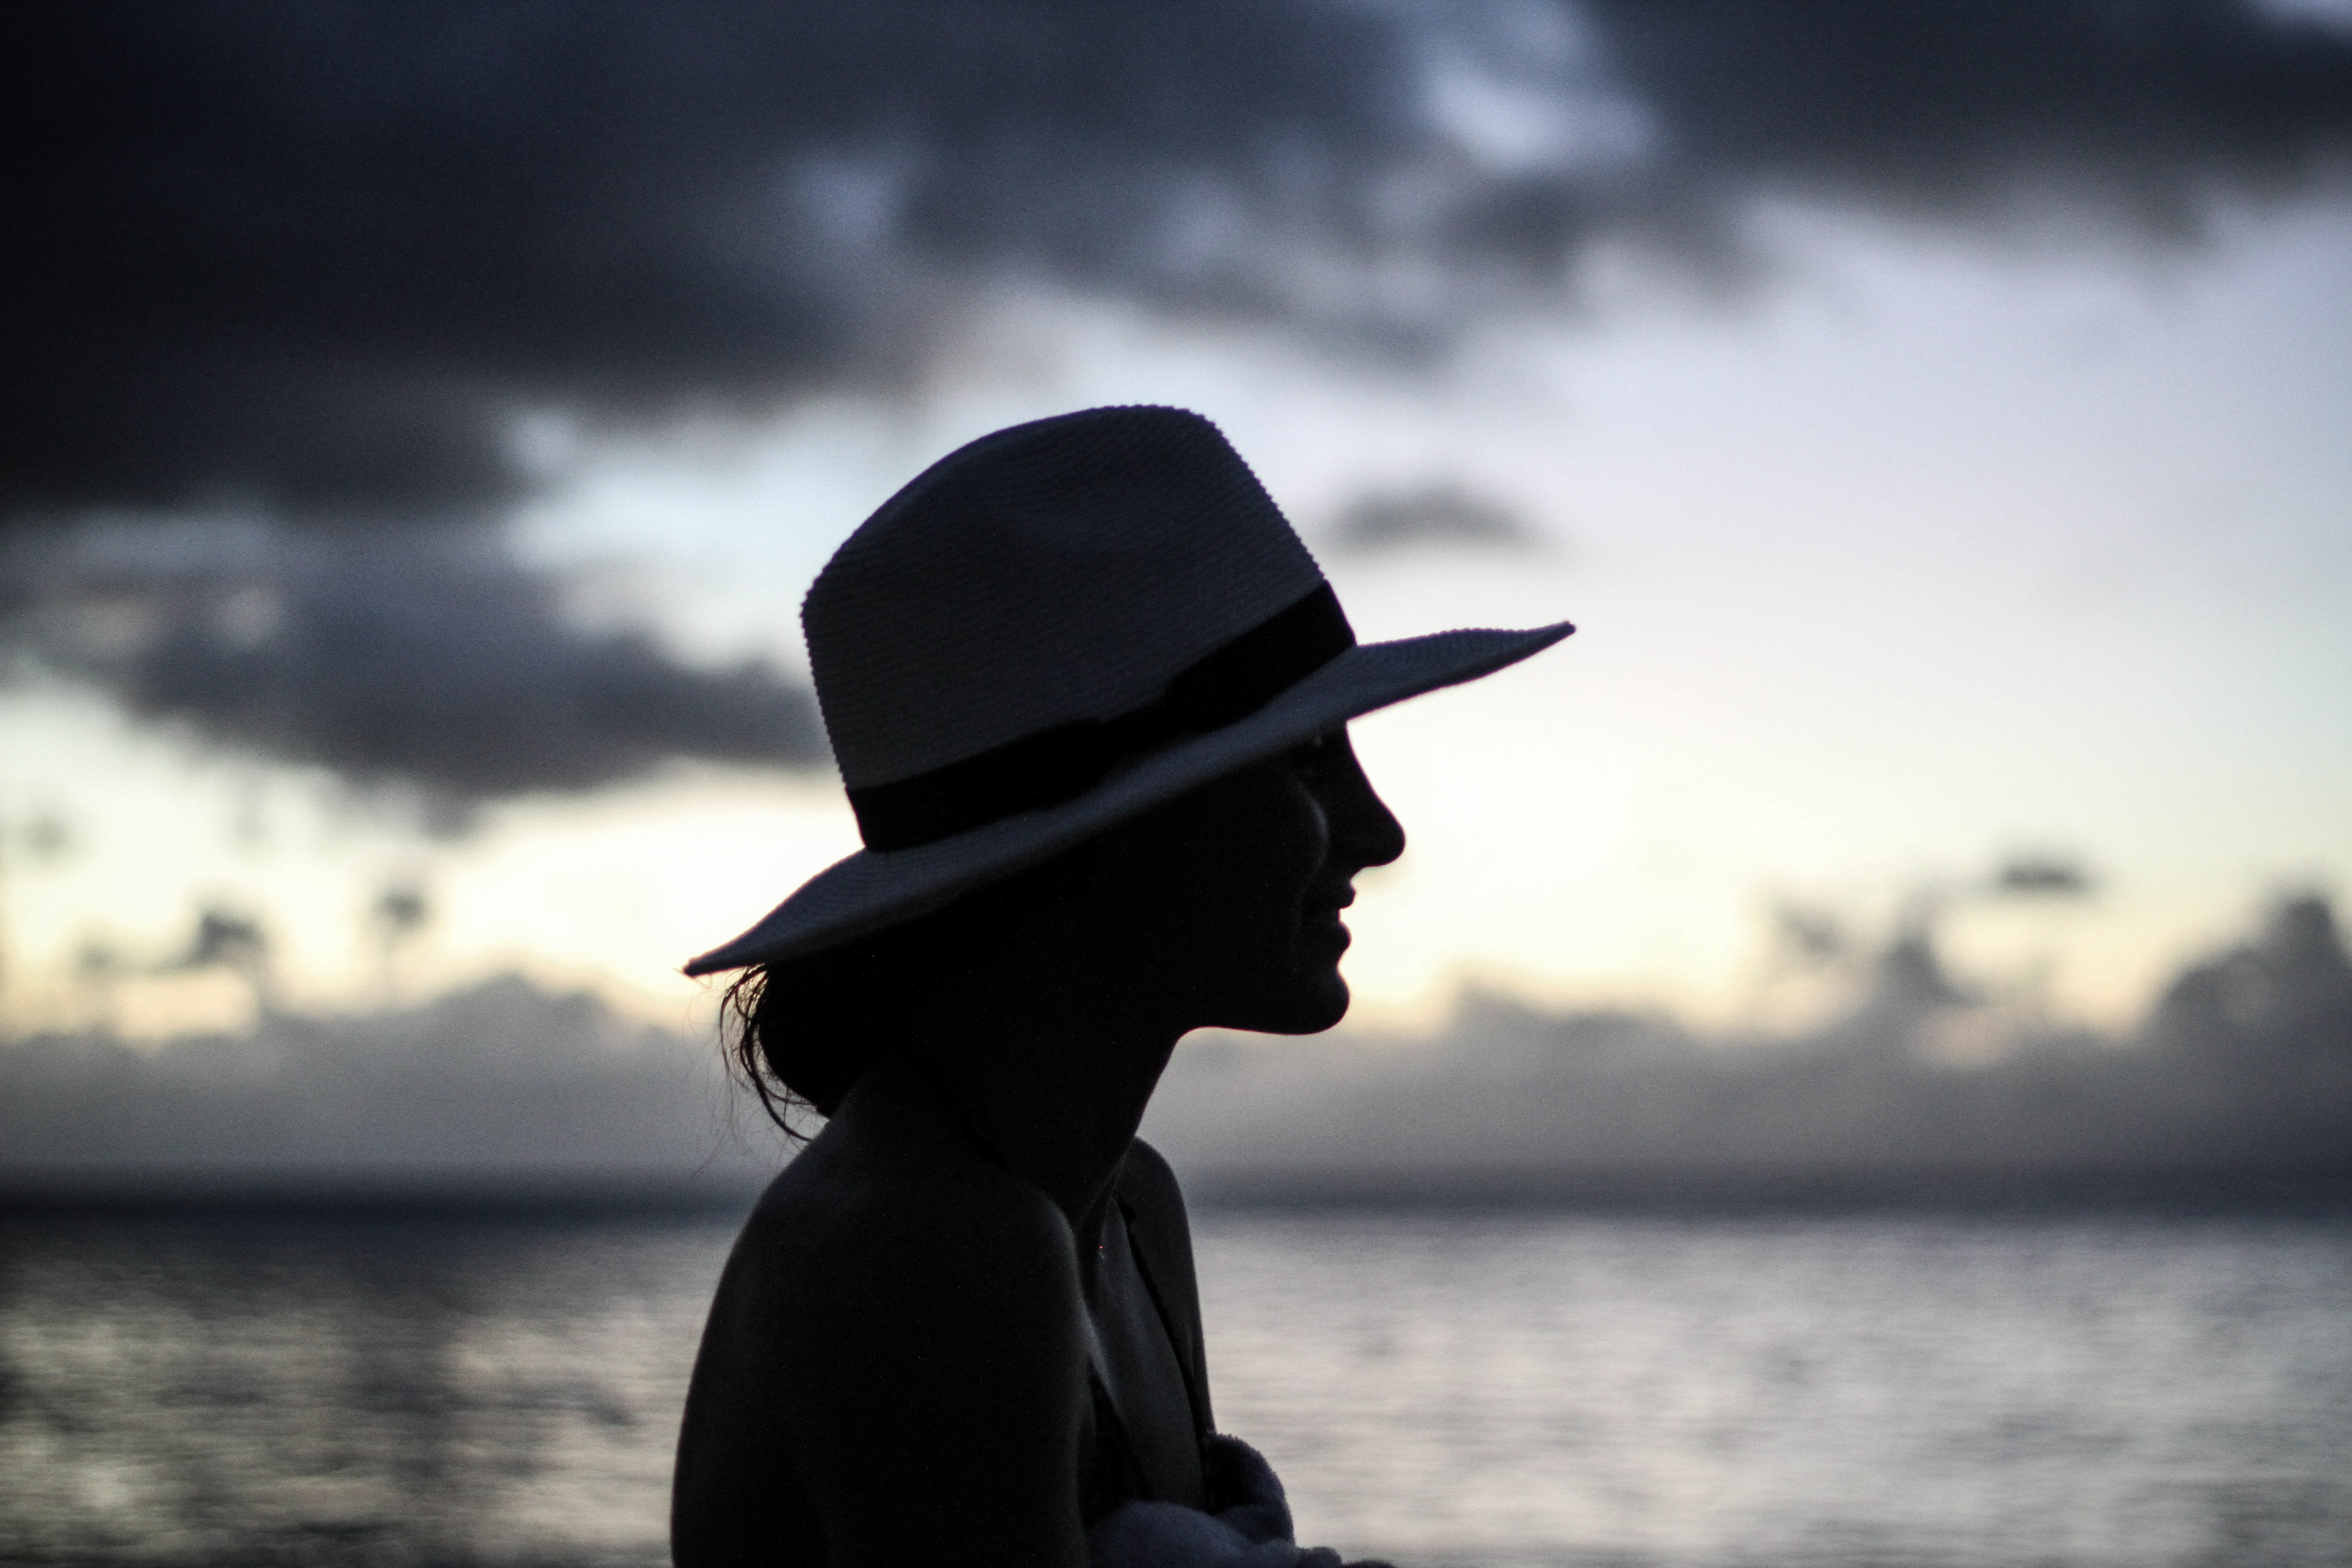
water, silhouette, cloud, woman, sunset, profile, hat, darkness, blue, black, monochrome